Esther Griffith

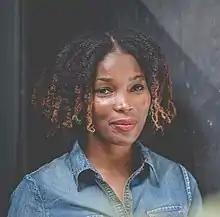
Esther Griffith in 2018

Griffith is a graduate of the University of the West Indies. She works in oil and watercolor. Apart from painting, she also creates ceramics.